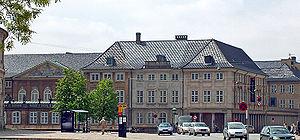
Nydam Mose est un site archéologique danois à environ huit kilomètres de Sønderborg.
Le musée national du Danemark est situé à Copenhague, capitale du Danemark, au sein de l'ancienne résidence royale. Le bâtiment qui l'abrite a été construit entre 1743 et 1744 par Nicolai Eigtved.